Birdham

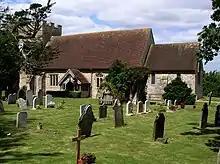
St James' Church viewed from the south in August 2011

The parish church, St James' Church, is a Grade I listed building.